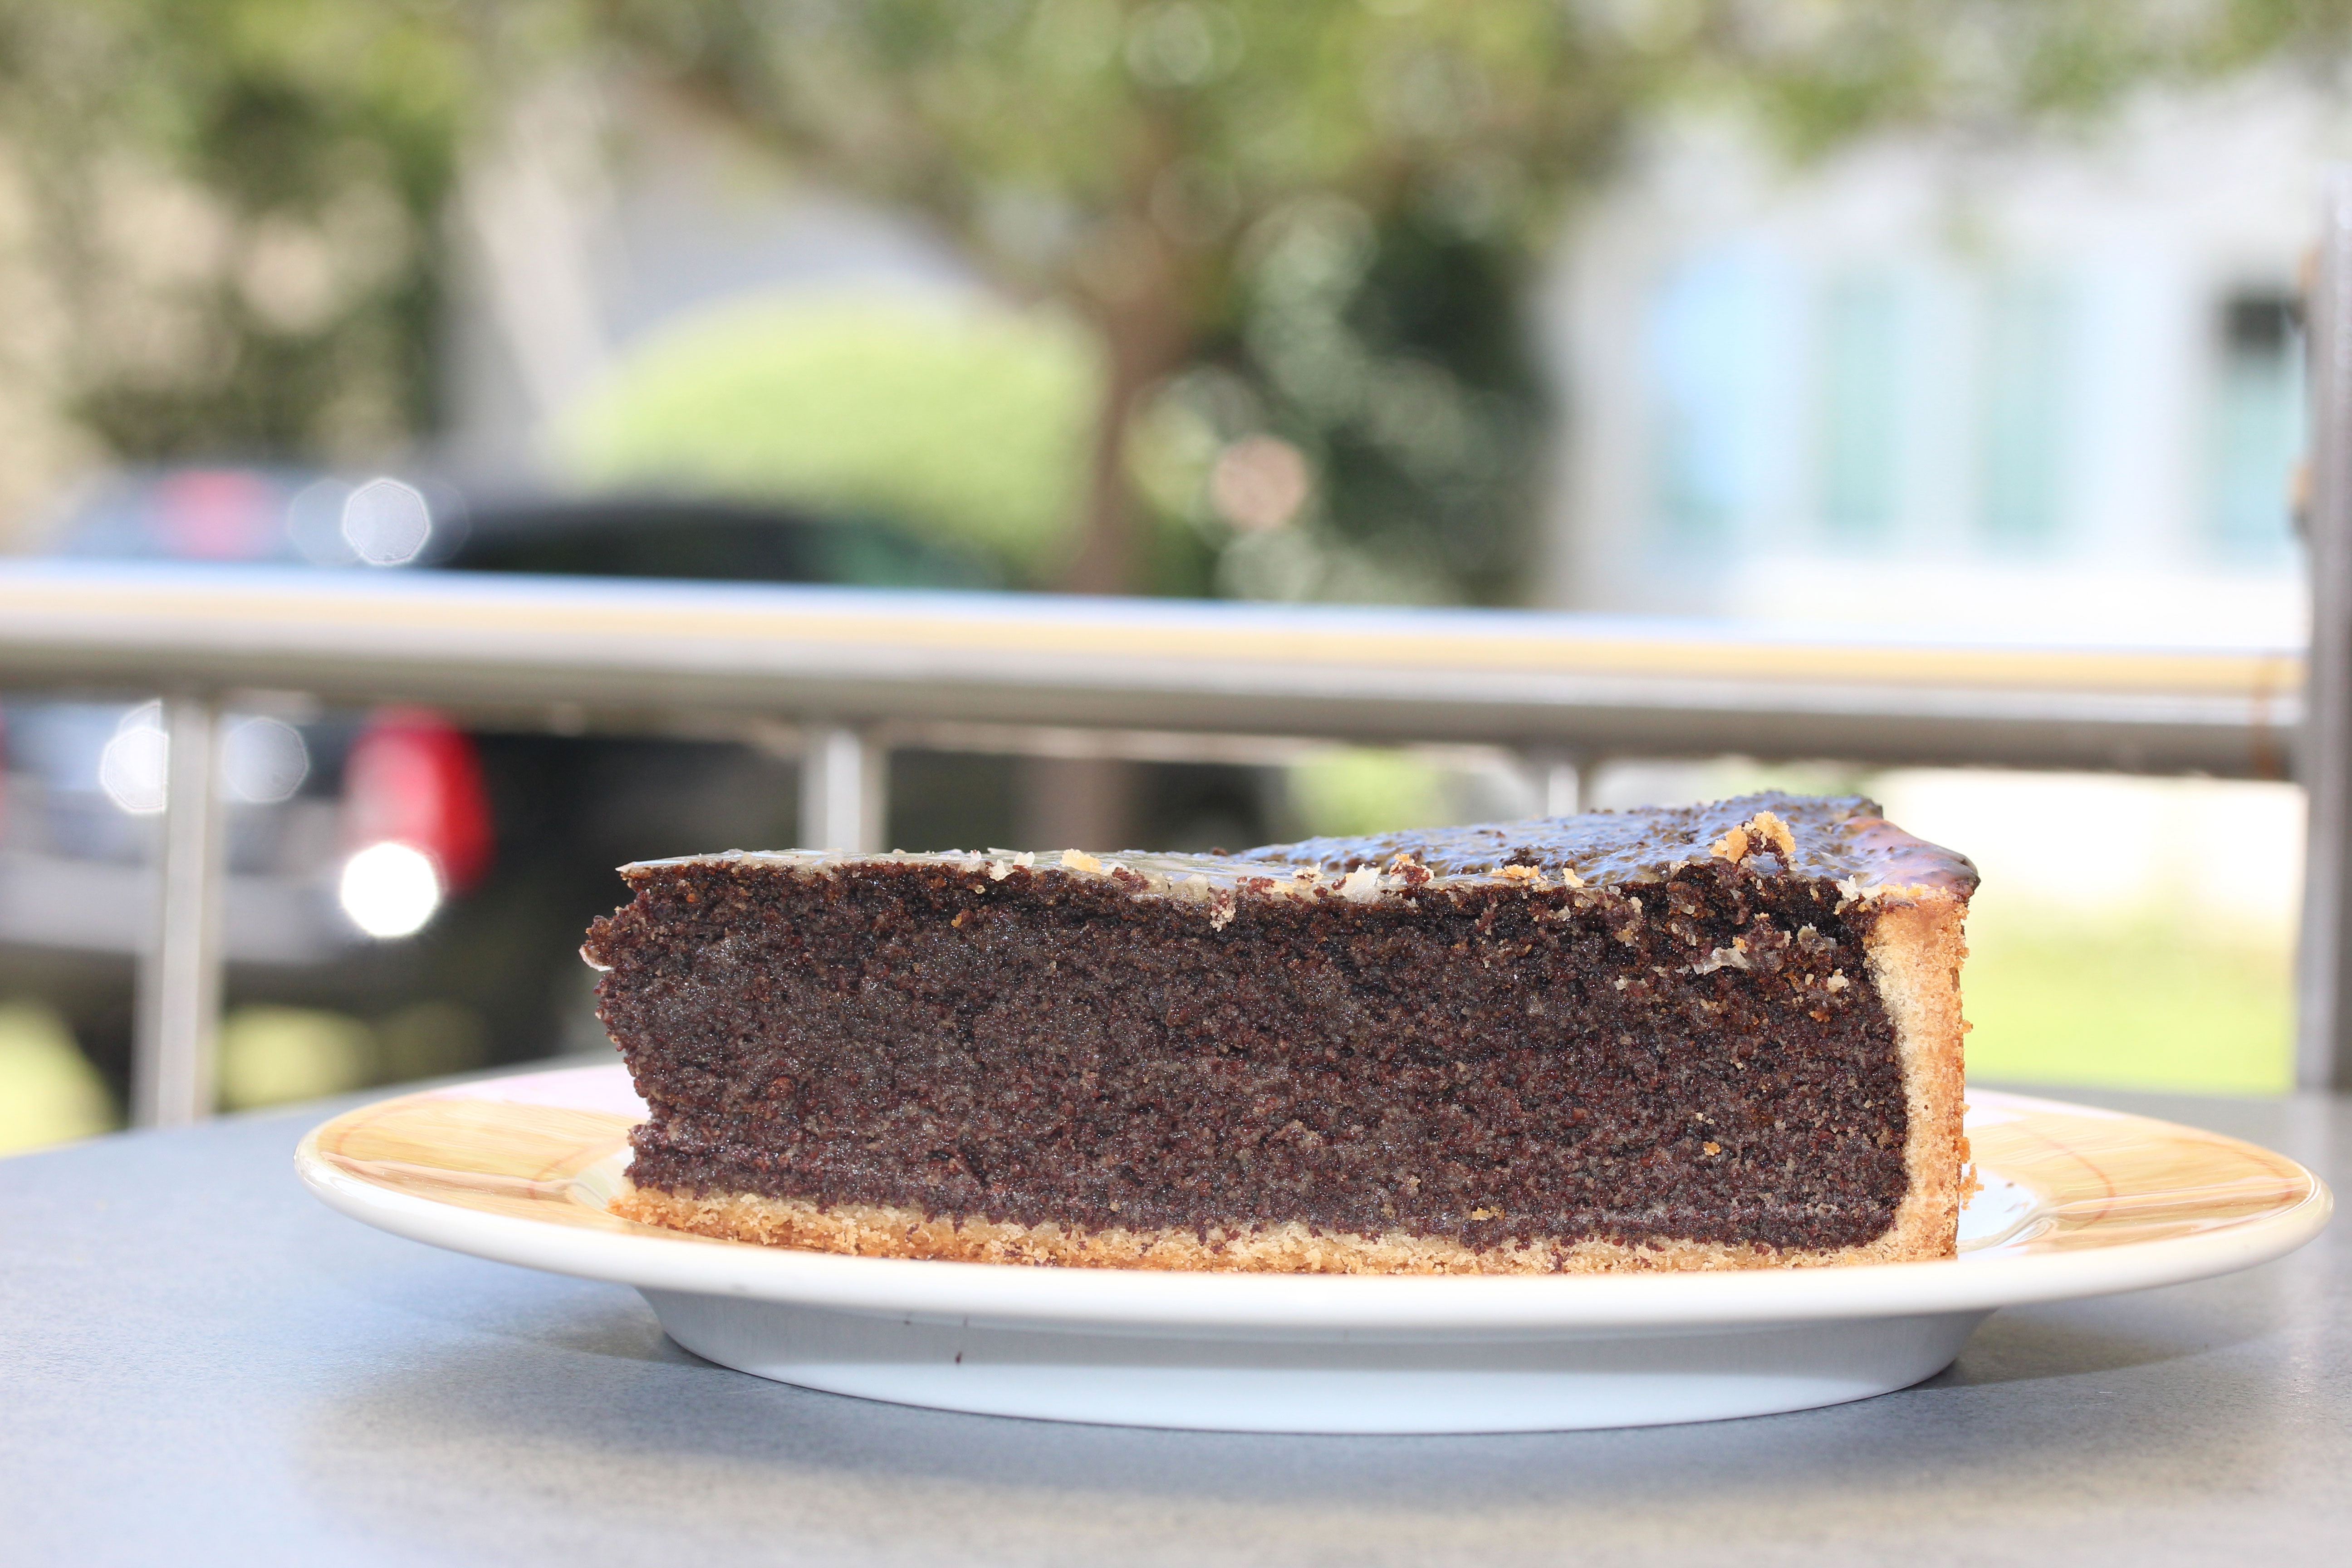
sweet, dish, food, produce, baking, dessert, delicious, cake, bakery, baked, chocolate cake, bake, pastries, baker, cheesecake, baked goods, pastry shop, poppy seed cake, torte, piece of cake, chocolate brownie, sachertorte, flourless chocolate cake